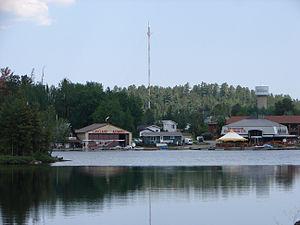
Temagami est un lac et une municipalité du Nord-Est dans la région du district de Nipissing en Ontario au Canada.